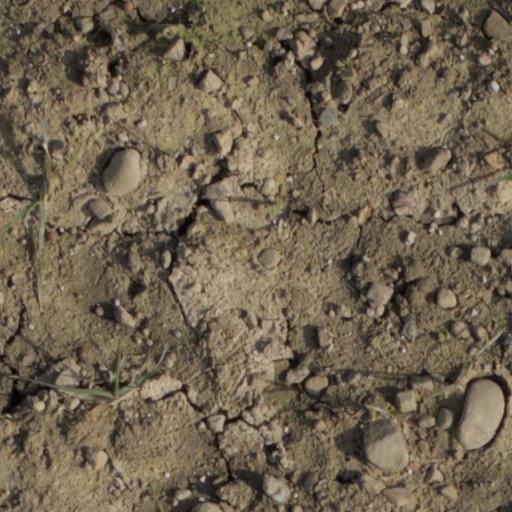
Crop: wheat